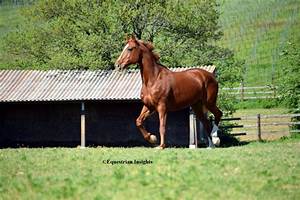
Label: horse